Restored Republic

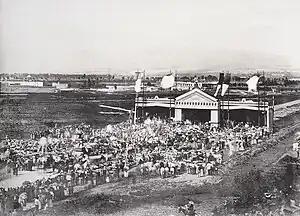
Triumphal arch set up for President Juárez' reentry into Mexico City.

Juárez reentered the capital on the morning of July 15, to public acclaim, the ringing of bells, and ceremonial artillery fire. He commuted the death sentences of several imperialists, but showed no mercy to the more important collaborators. Santiago Vidaurri was shot without even a trial. Juárez used his emergency presidential powers to abrogate a law of confiscation that was reducing collaborationist families to poverty, instead replacing their penalty with a fine.